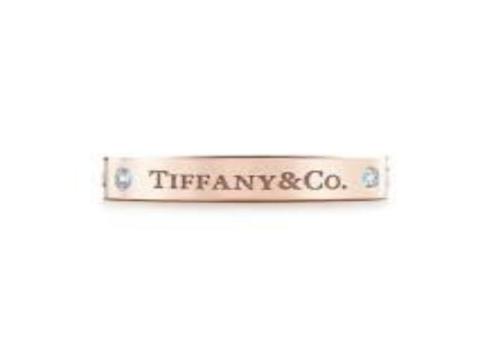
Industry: Clothes